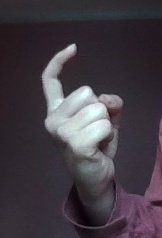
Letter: ra